Belfast

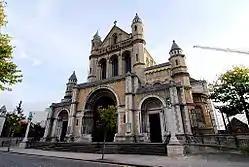
St Anne's Cathedral

Belfast is at the mouth of the River Lagan at the head of Belfast Lough open through the North Channel to the Irish Sea and to the North Atlantic. In the course of the 19th century, the location's estuarine features were re-engineered. With dredging and reclamation, the lough was made to accommodate a deep sea port, and extensive shipyards. The Lagan was banked (in 1994 a weir raised its water level to cover what remained of the tidal mud flats) and its various tributaries were culverted On the model pioneered in 2008 by the Connswater Community Greenway some, including the course of the Farset, are now being considered for "daylighting".